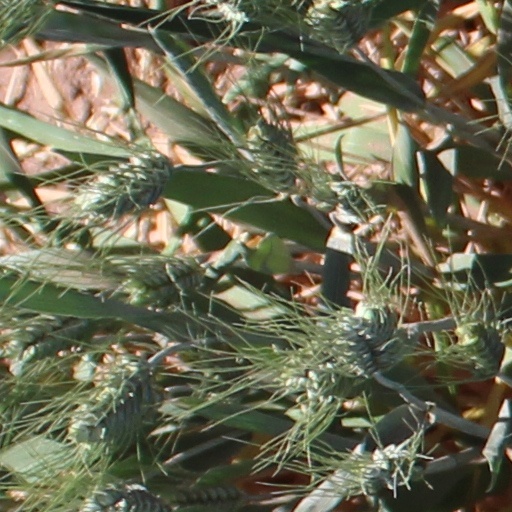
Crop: wheat